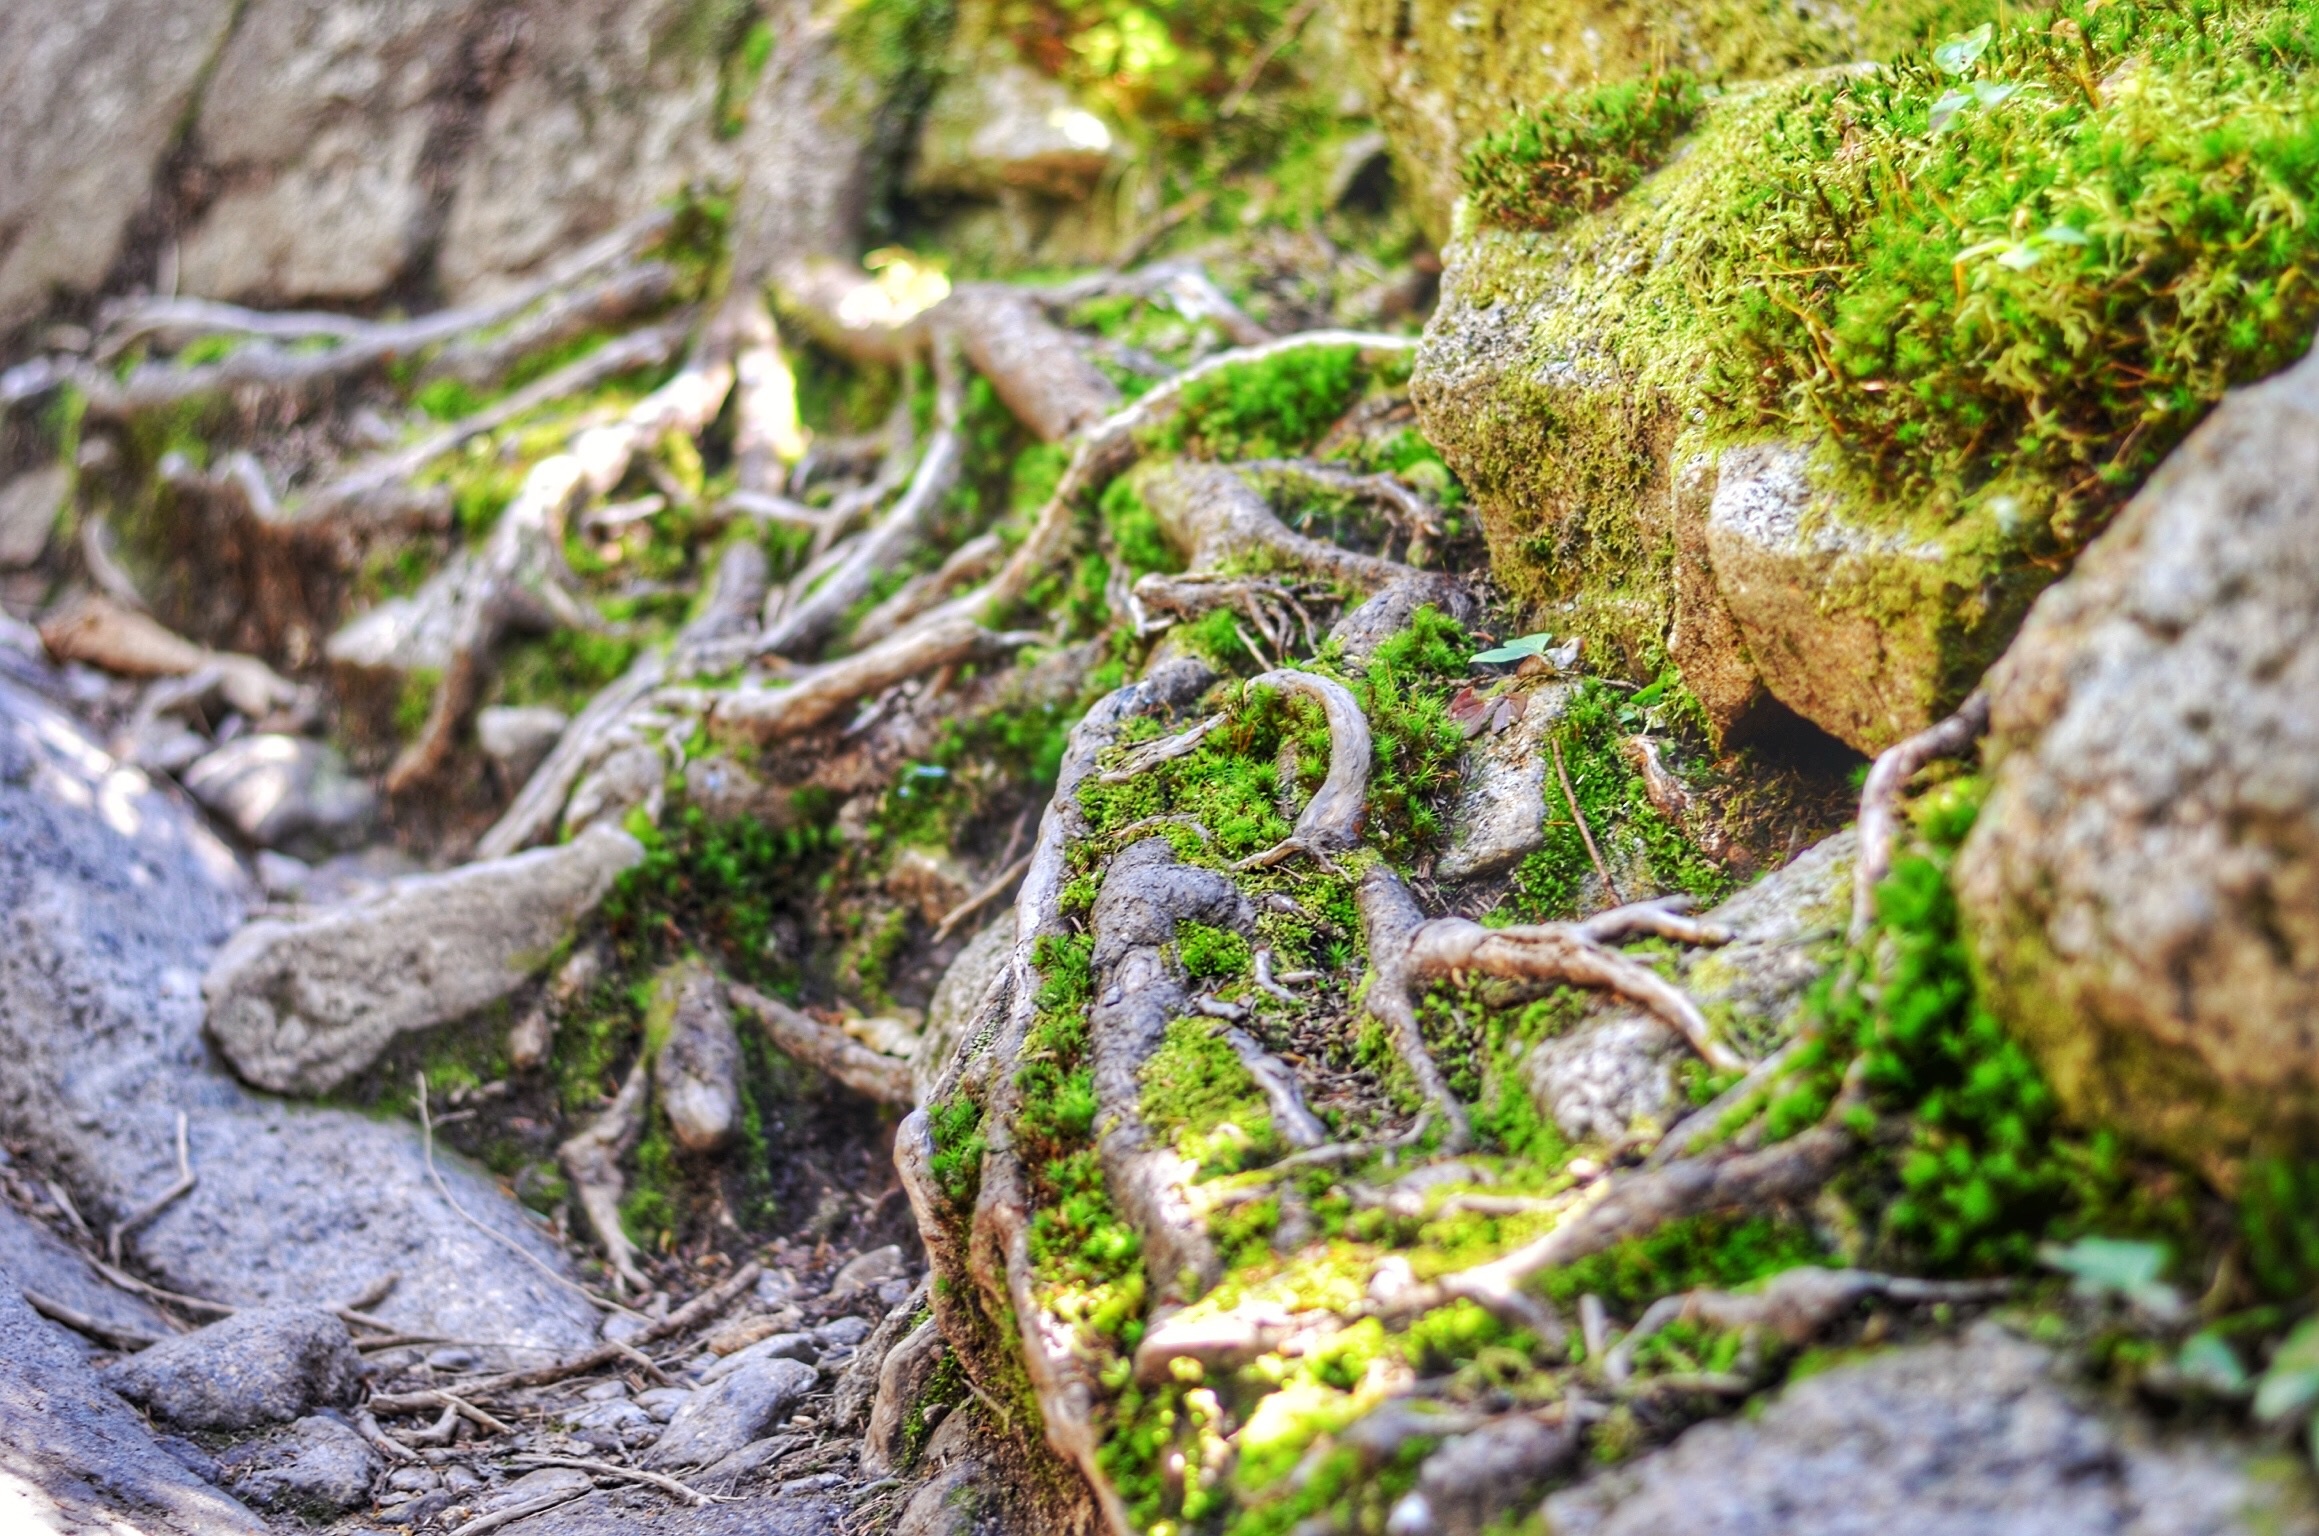
tree, nature, forest, plant, leaf, flower, trunk, moss, wildlife, green, soil, botany, garden, flora, fauna, woodland, non vascular land plant